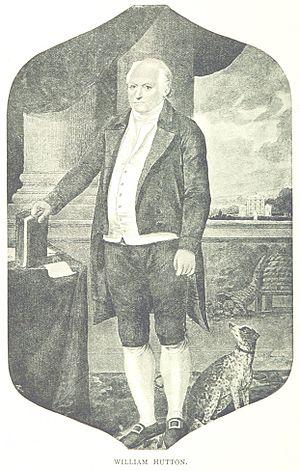
William Hutton est un poète anglais et le premier véritable historien de la ville de Birmingham.